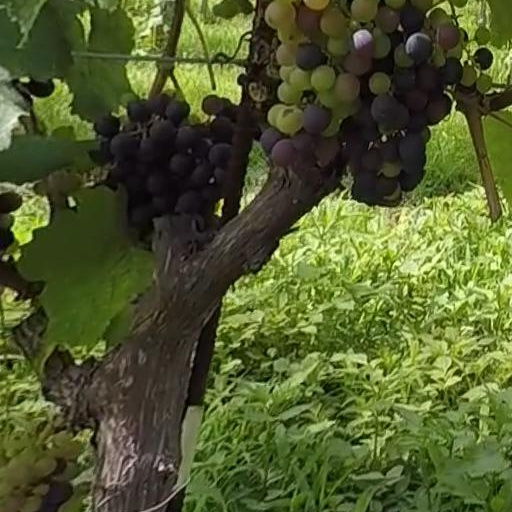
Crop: grape